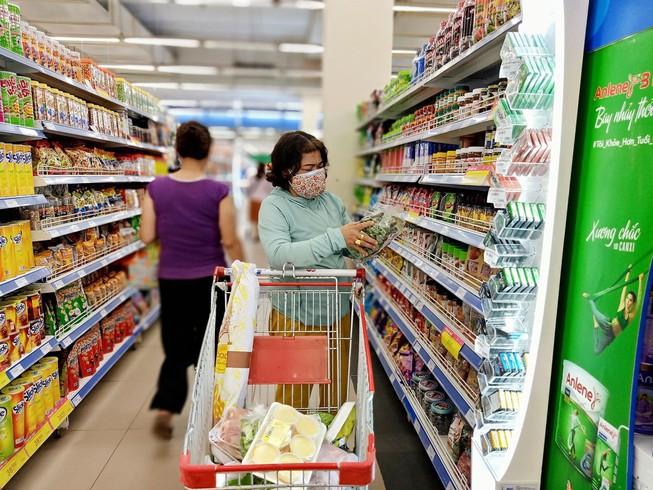
một người phụ nữ mặc áo khoác màu xanh đang cầm trên tay một sản phẩm